Crannog

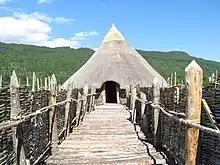
A replica crannóg on Loch Tay

Crannogs took on many different forms and methods of construction based on what was available in the immediate landscape. The classic image of a prehistoric crannog stems from both post-medieval illustrations and highly influential excavations, such as Milton Loch in Scotland by C. M. Piggot after World War II. The Milton Loch interpretation is of a small islet surrounded or defined at its edges by timber piles and a gangway, topped by a typical Iron Age roundhouse.